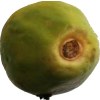
Label: papaya